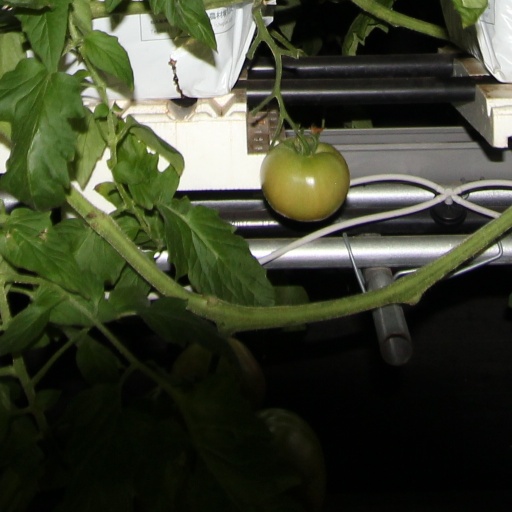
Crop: tomato